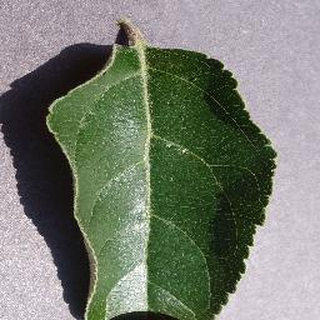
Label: healthy_apple